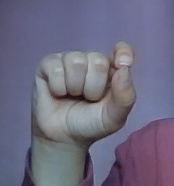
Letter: fa